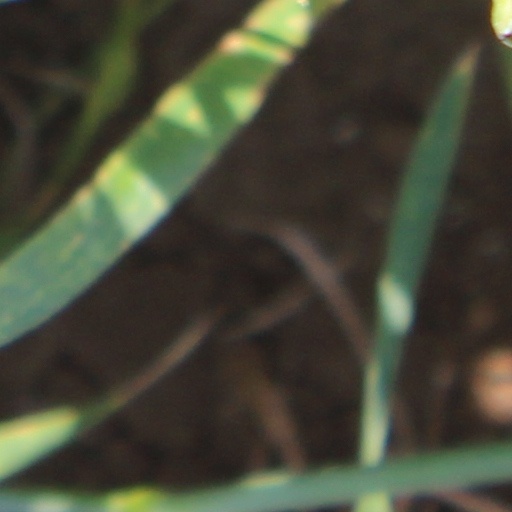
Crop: wheat